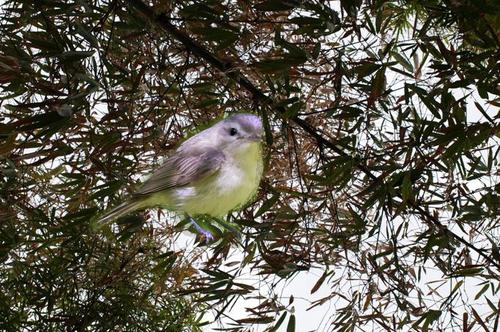
Bird species: Warbling_Vireo
Bird type: landbird
Background: land